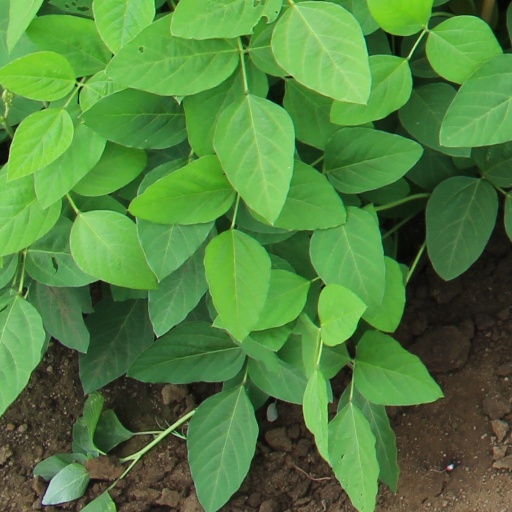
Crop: soybean